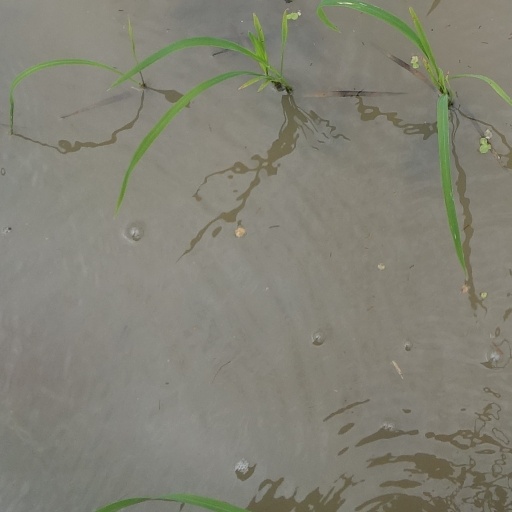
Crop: rice